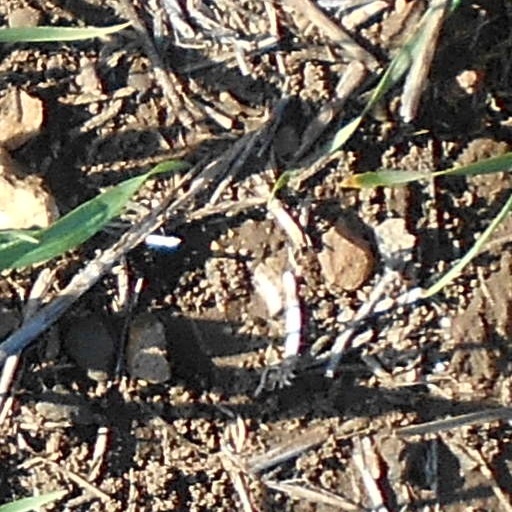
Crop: wheat